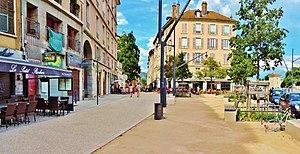
La place Cymaise et la Rue Saint-Laurent, au cœur du quartier du même nom, quais rive droite, Grenoble.
Grenoble est une commune du sud-est de la France, située dans la région Auvergne-Rhône-Alpes, chef-lieu du département de l'Isère, ancienne capitale du Dauphiné.